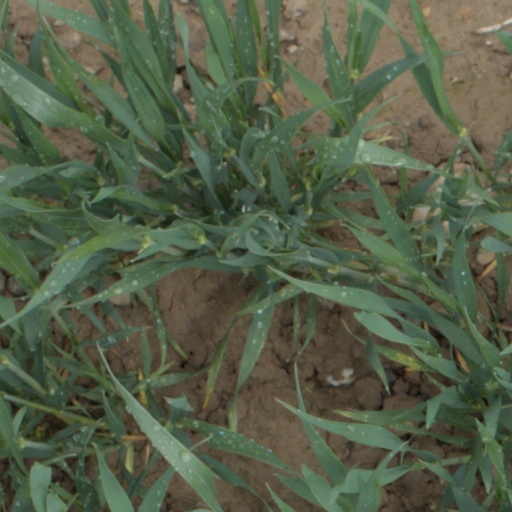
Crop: wheat